ASEAN

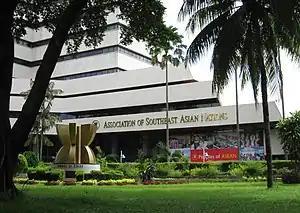
ASEAN Secretariat in Jalan Sisingamangaraja No.70A, South Jakarta, Indonesia.

The creation of ASEAN was initially motivated by the desire to contain communism, which had taken a foothold in mainland Asia after World War II, with the formation of communist governments in North Korea, China, and Vietnam, accompanied by the so-called communist "emergency" in British Malaya, and unrest in the recently decolonized Philippines.